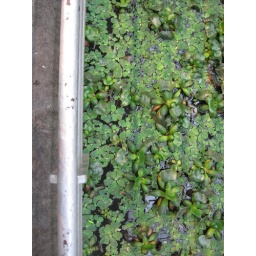
crazy train station in madrid with a rain forest inside